Triplemanía XXX

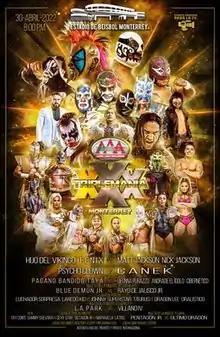
Promotional poster for the Monterrey event featuring various AAA "luchadores" and "luchadoras"

Triplemanía XXX was a three-day professional wrestling pay-per-view (PPV) event promoted and produced by the Mexican professional wrestling promotion Lucha Libre AAA Worldwide (AAA or Triple A). The event was held on April 30, June 18, and October 15, 2022. The April 30 event took place at Mobil Super Stadiim in Monterrey, the June 18 event took place at Club Tijuana Stadium in Tijuana and the October 15 event took place at Mexico City Arena in Mexico City. It marked the 30th year in a row that AAA has held a Triplemanía show and comprised the 37th, 38th, and 39th overall shows held under the Triplemanía banner since 1993. The annual Triplemanía show is AAA's biggest event of the year, serving as the culmination of major storylines in what has been described as AAA's version of WrestleMania or their Super Bowl event. Held as part of AAA's 30th Anniversary Tour, Triplemanía XXX was the first Triplemanía event since 1996 to be held across three days. The event aired on PPV via the FITE TV service.